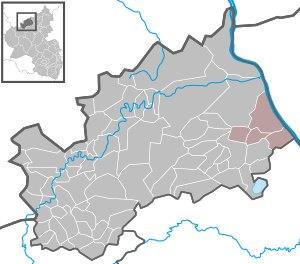
La Ville fusionnée de Bad Breisig est une municipalité allemande située dans le land de Rhénanie-Palatinat et l'arrondissement d'Ahrweiler.